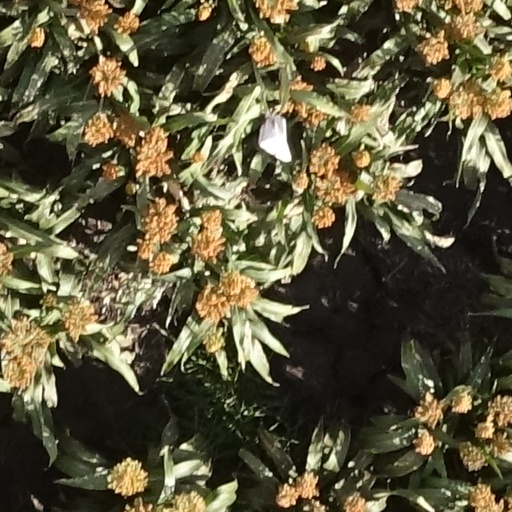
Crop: sorghum